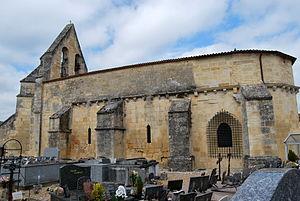
Église Saint-Martin de Lugaignac This building is indexed in the Base Mérimée, a database of architectural heritage maintained by the French Ministry of Culture,
Lugaignac est une commune du Sud-Ouest de la France, située dans le département de la Gironde.
L'iconographie des modillons romans décrit les modillons recensés par les nombreuses études consacrées à l'art roman ; ils sont essentiellement visibles à l'extérieur des églises de l'Arc atlantique allant du nord-ouest de l'Espagne à l'Angleterre et l'Irlande, en passant par l'Aquitaine, la région Poitou-Charentes, le Maine et la Normandie.
L'église Saint-Martin est une église catholique située sur la commune de Lugaignac, dans le département de la Gironde, en France.